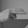
ASL letter: H